Franko Luin

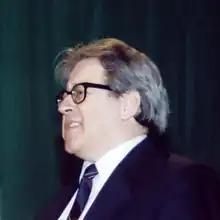
Franko Luin

Franko Luin (6 April 1941 in Trieste, Italy – 15 September 2005 in Tyresö, Sweden) was a Swedish type designer of Slovene origin. He studied graphic arts at Grafiska Institutet in Stockholm, where he graduated in 1967. A graphic designer at the telecom company Ericsson (1967–1989), He started his own design shop Omnibus Typografi in 1989.